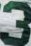
Number: 3